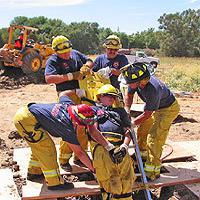
Weather: sun or clear